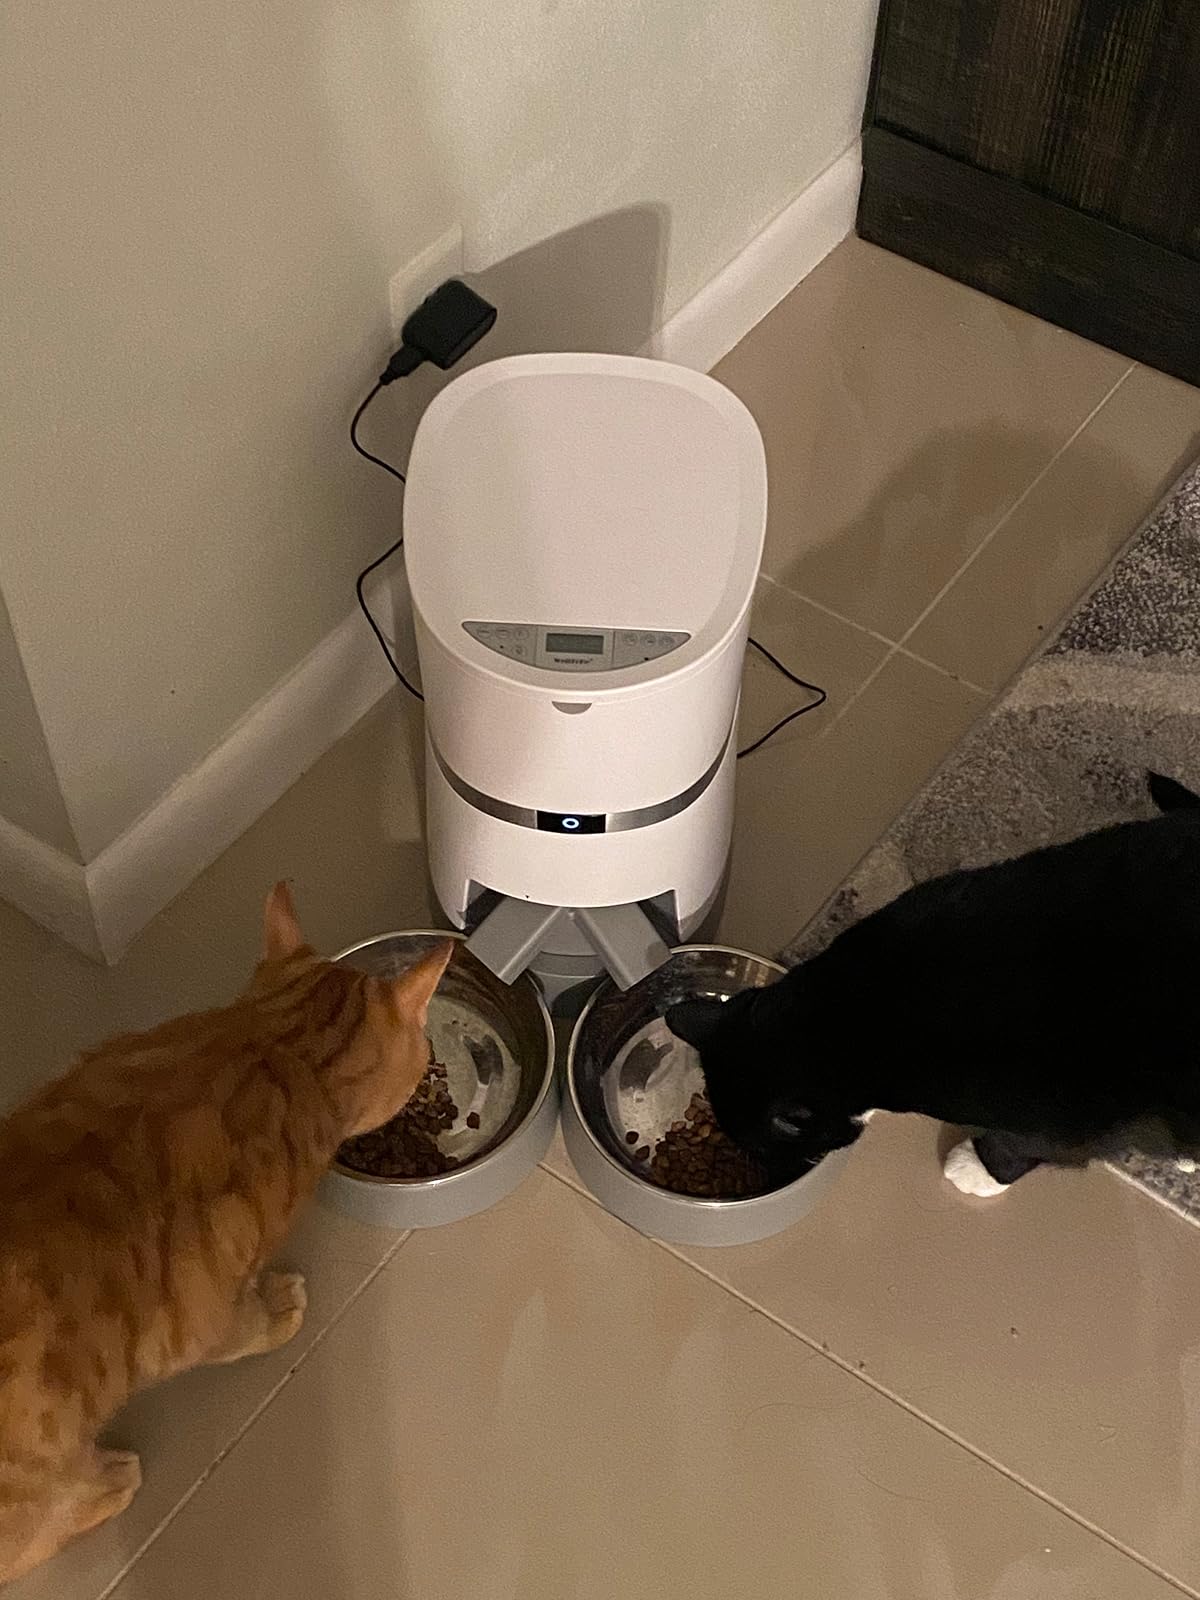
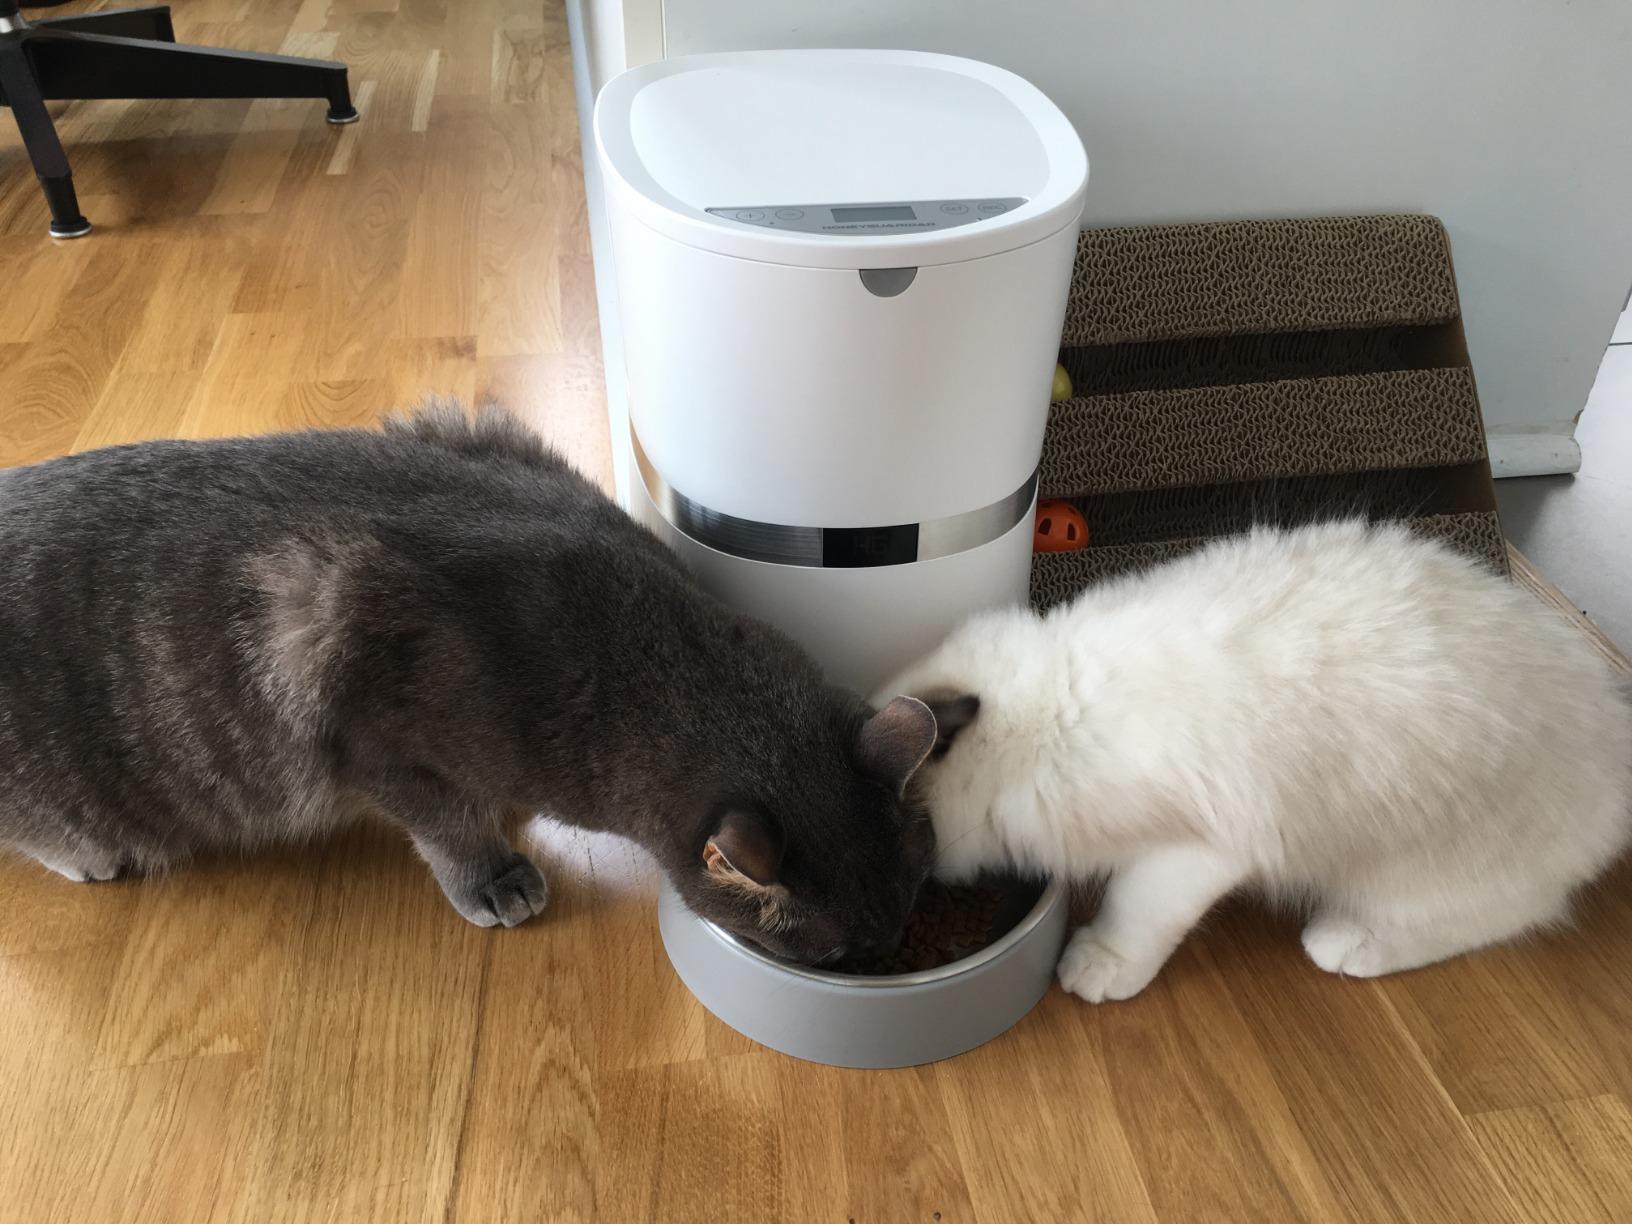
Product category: items_feeder
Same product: no